Sky position (RA, Dec in degrees): 201.286, 21.803
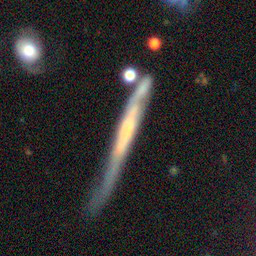
Galaxy morphology: Edge-on Galaxies without Bulge